United Nations Security Council Resolution 1388

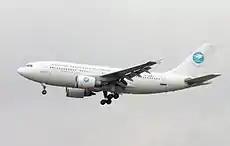
Ariana Afghan Airlines aircraft

United Nations Security Council resolution 1388, adopted unanimously on 15 January 2002, after recalling resolutions 1267 (1999) and 1333 (2000) on the situation in Afghanistan, the council, acting under Chapter VII of the United Nations Charter, lifted sanctions against Ariana Afghan Airlines as the airline was no longer controlled by or on behalf of the Taliban.